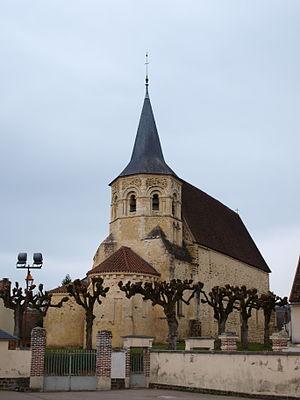
Parly (Yonne, France) , dans le village
L'église Saint-Sébastien de Parly est une église située à Parly, en France.
Cet article recense une partie des monuments historiques de l'Yonne, en France.